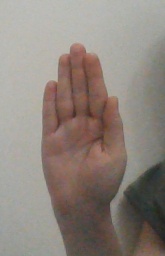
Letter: seen